Rashad Fenton

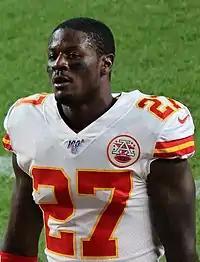
Fenton playing for the Chiefs in the 2019 season.

Fenton was drafted by the Kansas City Chiefs in the sixth round with the 201st overall pick in the 2019 NFL draft. In Week 11 against the Los Angeles Chargers on "Monday Night Football", Fenton recorded his first career interception off Philip Rivers in the 24–17 win. In Week 13 against the Oakland Raiders, Fenton forced a fumble during a kickoff return on Trevor Davis which was recovered by teammate Dorian O'Daniel in the 40–9 win. In the Divisional Round of the playoffs against the Houston Texans, Fenton recorded a sack on wide receiver Kenny Stills during the 51–31 win. Fenton won Super Bowl LIV with the Chiefs after they defeated the San Francisco 49ers by a score of 31–20.